William Wallace Duncan

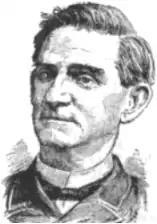

William Wallace Duncan (December 20, 1839 – March 2, 1908) was an American bishop of the Methodist Episcopal Church, South, elected in 1886.